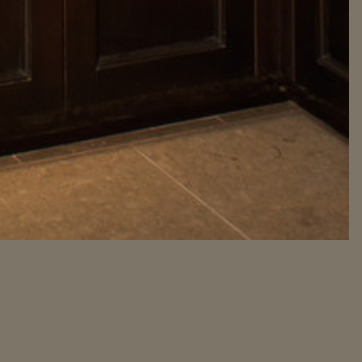
Material: tile